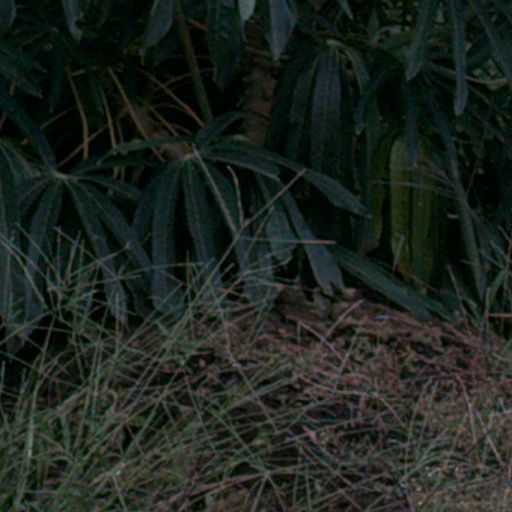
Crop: cassava